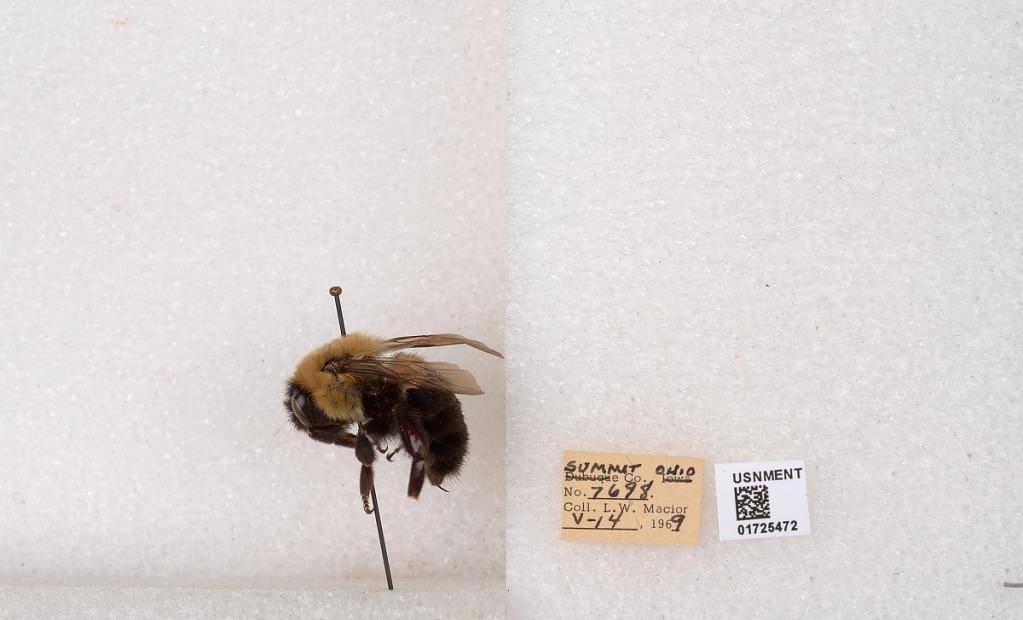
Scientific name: Bombus impatiens Cresson
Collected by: L. Macior
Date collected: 1969-5-14
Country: United States
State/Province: Ohio
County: Summit
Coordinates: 41.126, -81.5322